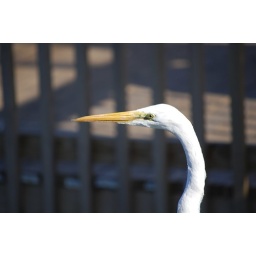
Bird with a sharp beak looking for fish near a lake in South Carolina